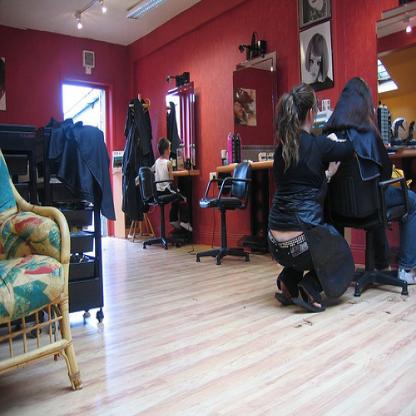
Scene: Indoor